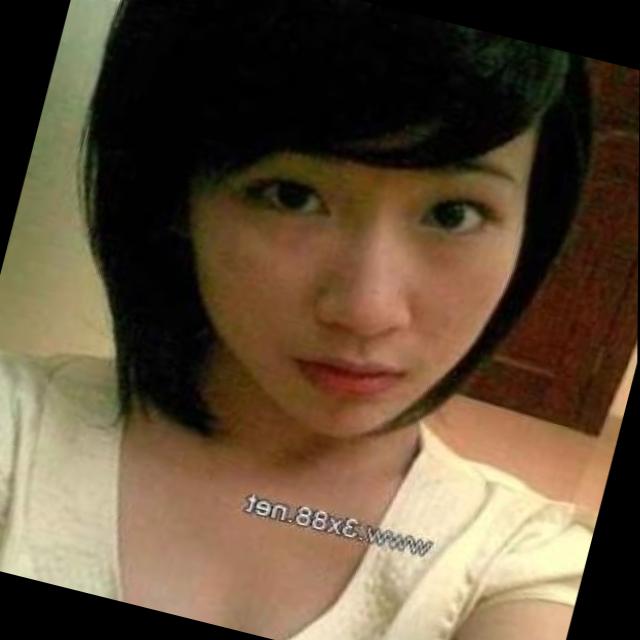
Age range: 13-20